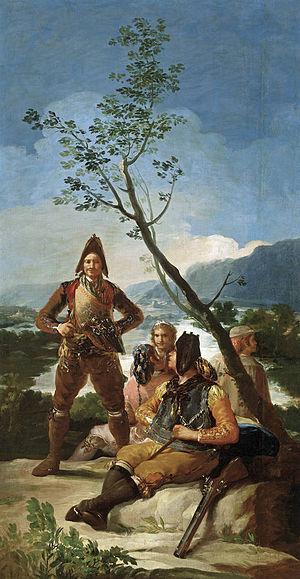
El resguardo de tabacos est une peinture réalisée par Francisco de Goya en 1780 et faisant partie de la quatrième série des cartons pour tapisserie destinée à l'antichambre du Prince des Asturies au Palais du Pardo.